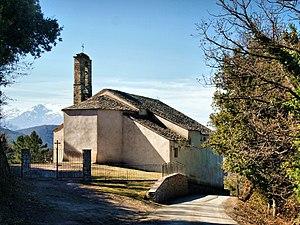
Valle-di-Rostino, Rustinu (Corse) - Église paroissiale Saint-Michel Corsu: E Valle di Rustinu, Rustinu (Corsica) - Chjesa paruchjale San Michele
Valle-di-Rostino est une commune française située dans la circonscription départementale de la Haute-Corse et le territoire de la collectivité de Corse. Le village appartient à la piève de Rostino, en Castagniccia.